Gates of Tashkent

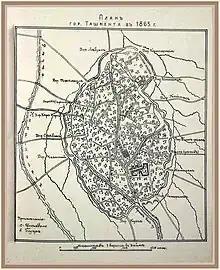
An early map of Tashkent from 1865, showing the walls and gates

The gates formed a part of the city fortifications, which had been constructed around the new settlement on the banks of the Bozsuv canal (the canal starts from the right shore of the Chirchik river) at the intersection of caravan roads from the Tien Shan Mountains. The number of gates varied over time. Fifteenth-century sources mention that the gates were named after local tribes, as each tribe was put in charge of guarding a specific gate.